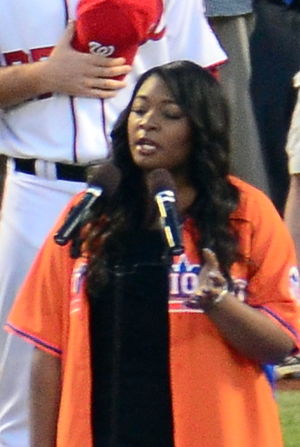
American Idol / Billedgalleri
American Idol er en amerikansk sangkonkurrence, der i Danmark vises på TV3. Programmet har indtil videre kørt i 15 sæsoner i USA. Programmet er en amerikansk version af den britiske tv-succes Pop Idol, der er skabt af Simon Fuller